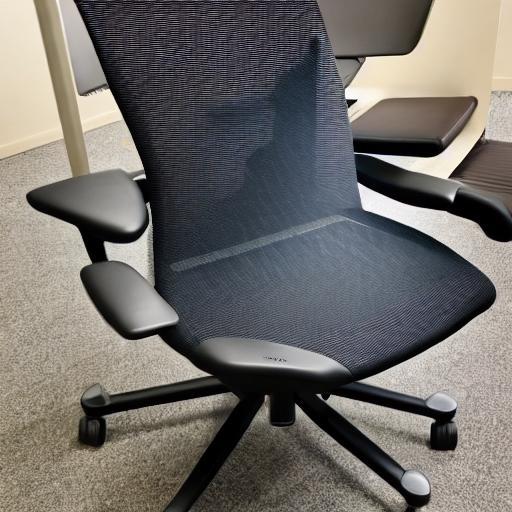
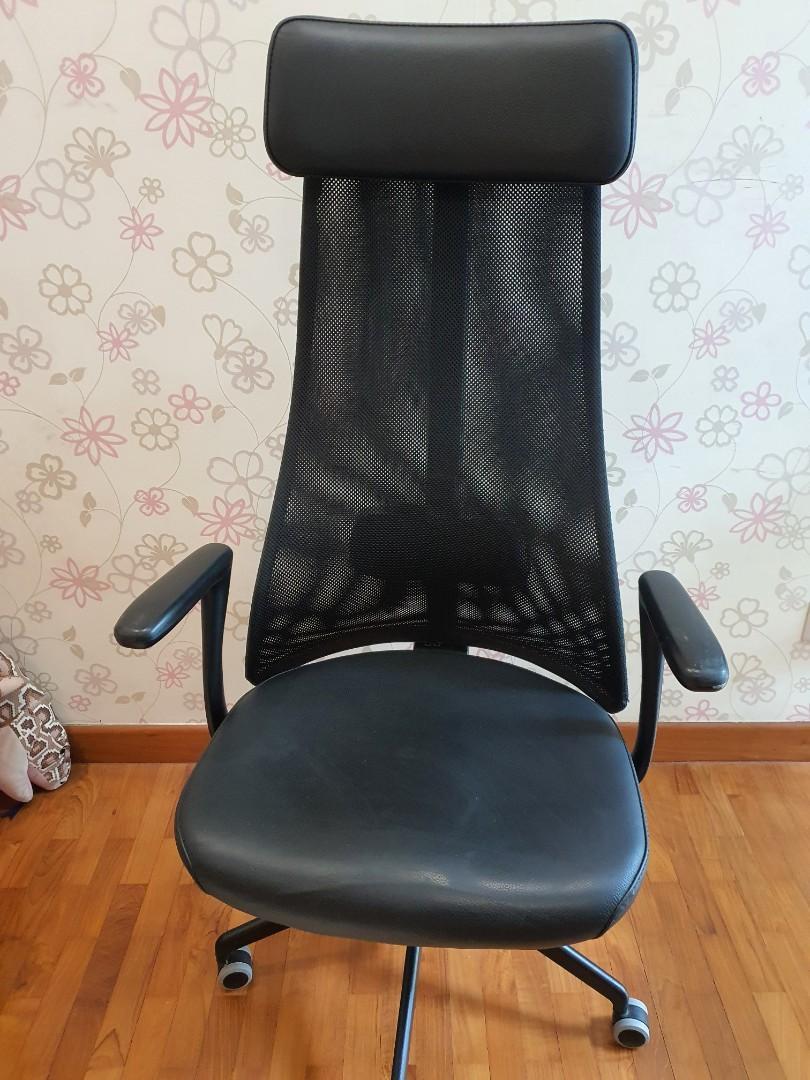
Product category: items_chair
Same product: no